Battle of Buna–Gona

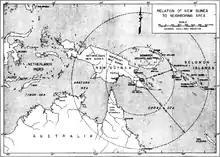
Relation of Buna–Gona and New Guinea campaign within region.

Japan's entry into World War II and the war in the Pacific commenced with the attack on Pearl Harbor on 7 December 1941, which was coordinated with closely coinciding attacks on Thailand, the Philippines, the American bases on Guam and Wake Island, and the British possessions of Malaya, Singapore, and Hong Kong. Japanese forces rapidly secured territory in South-East Asia, the East Indies, and the Central and South-West Pacific. Australia had been shocked by the speedy collapse of British Malaya and the fall of Singapore. With the fall, nearly 15,000 Australian soldiers became prisoners of war along with the rest of the garrison of some 85,000 (mostly British and Indian troops).